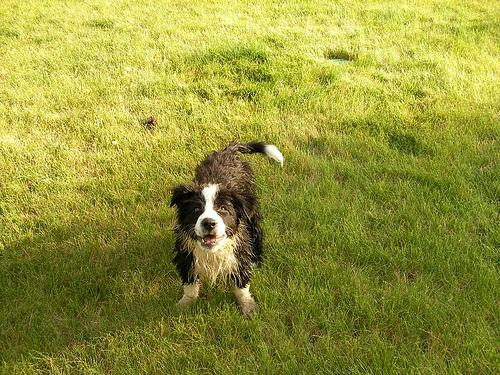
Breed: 2594-n000109-Border_collie